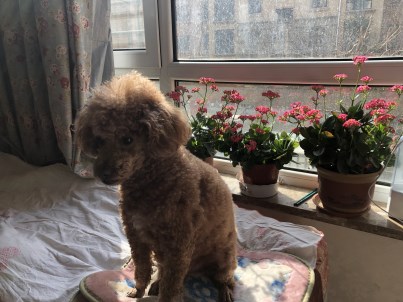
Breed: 7449-n000128-teddy